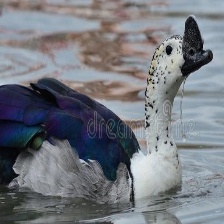
Species: KNOB BILLED DUCK
Scientific name: SARKIDIORNIS MELANOTOS
ImageNet parent category: drake